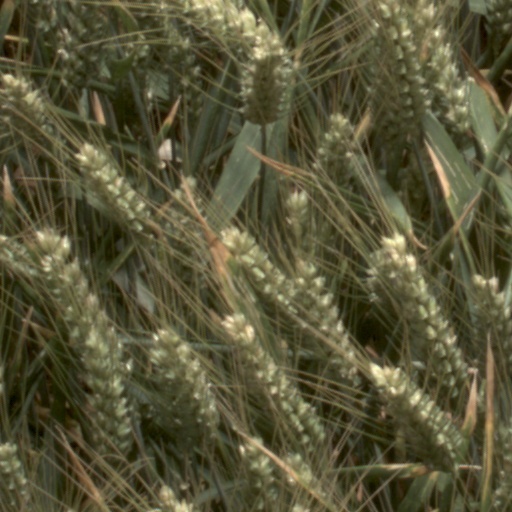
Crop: wheat